Sean Starwars

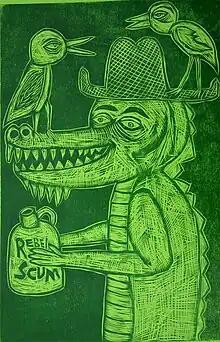
"Country Croc 2" from the "One Woodcut a Week" project

Sean Starwars is a printmaker living and working in Laurel, Mississippi. He is a relief printmaking artist specializing in woodcut printmaking. He is also a member of the Outlaw Printmakers.